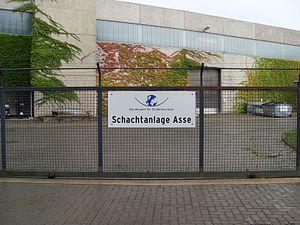
La mine d'Asse est une ancienne mine de sel en Basse-Saxe, qui a été exploitée depuis 1965 comme mine de recherches, et entre 1967 et 1978 comme site d'essais techniques en vraie grandeur, et en utilisation finale pour le stockage des déchets radioactifs en couche géologique profonde.